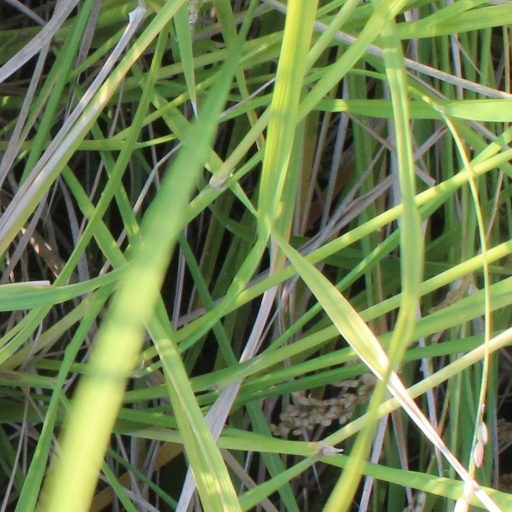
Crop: rice